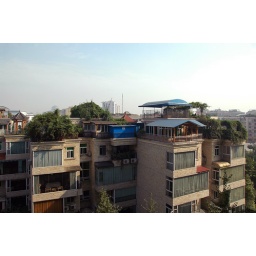
rare clear sky in chengdu